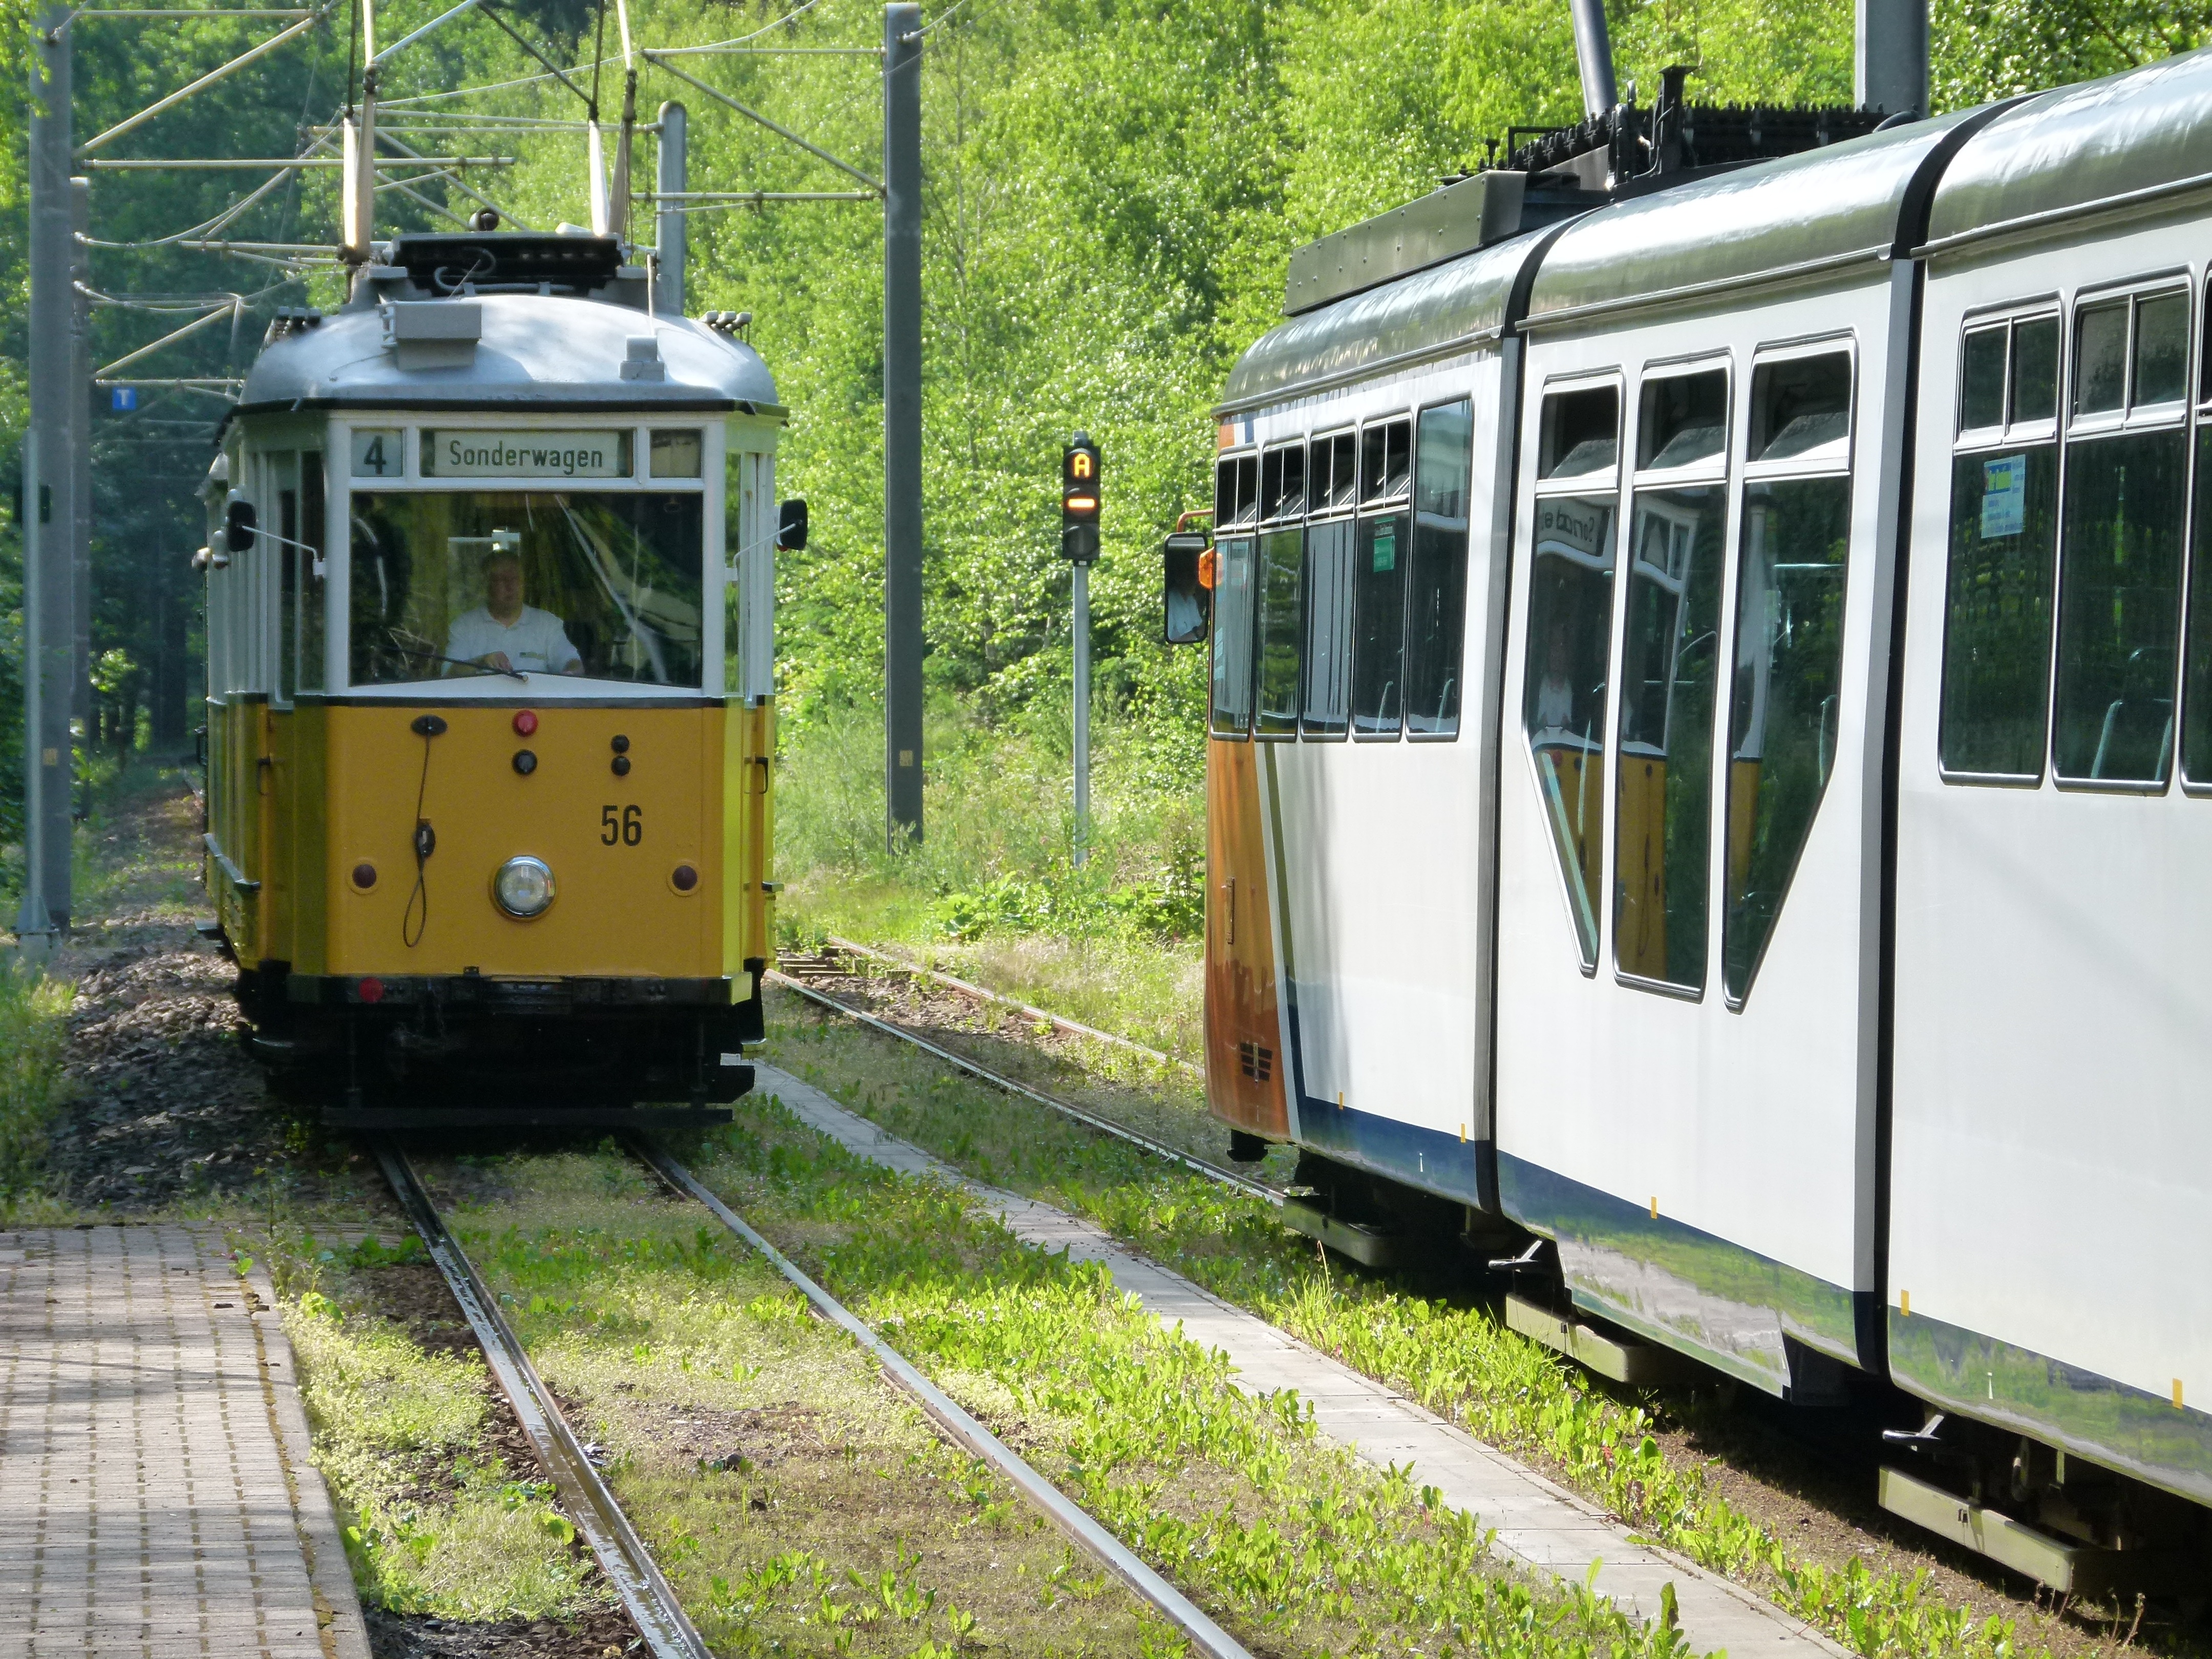
track, train, tram, transport, vehicle, electricity, public transport, locomotive, gotha, overland tramway, land vehicle, rolling stock, railroad car, passenger car